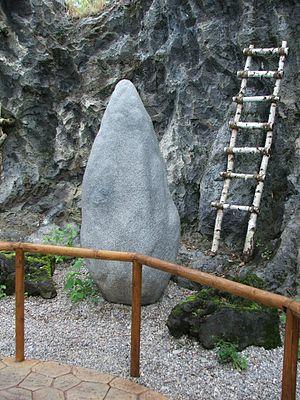
Obélix est un personnage de fiction créé par René Goscinny et Albert Uderzo dans la bande dessinée Astérix en 1959. Il est le meilleur ami d’Astérix et l’accompagne dans chacune de ses aventures, excepté la première.
Astérix et Obélix contre César est un film franco-italo-allemand, réalisé par Claude Zidi et sorti en 1999.